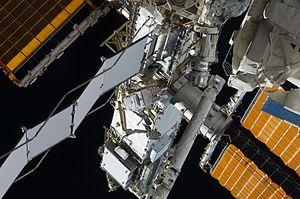
STS-119 est une mission de la navette spatiale Discovery à destination de la station spatiale internationale. Son décollage marque le 126ᵉ vol d'une navette. Le lancement a eu lieu le 15 mars 2009 à la lueur du crépuscule.
Un radiateur, aussi appelé calorifère au Canada, est un dispositif qui permet l'échange de chaleur entre deux milieux. Il a pour fonction, soit d'évacuer la chaleur d'un objet pour éviter sa surchauffe, soit de chauffer un espace ou un objet. Le radiateur opère généralement par convection, mais aussi par rayonnement, c'est à ce dernier mode de transfert thermique qu'il doit son nom.